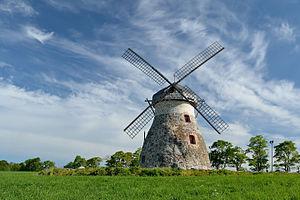
Le comté de Jõgeva est l'un des 15 comtés d'Estonie. Il est situé à l'Est du pays, bordé par le lac Peïpous. Il entoure la petite ville de Jõgeva.